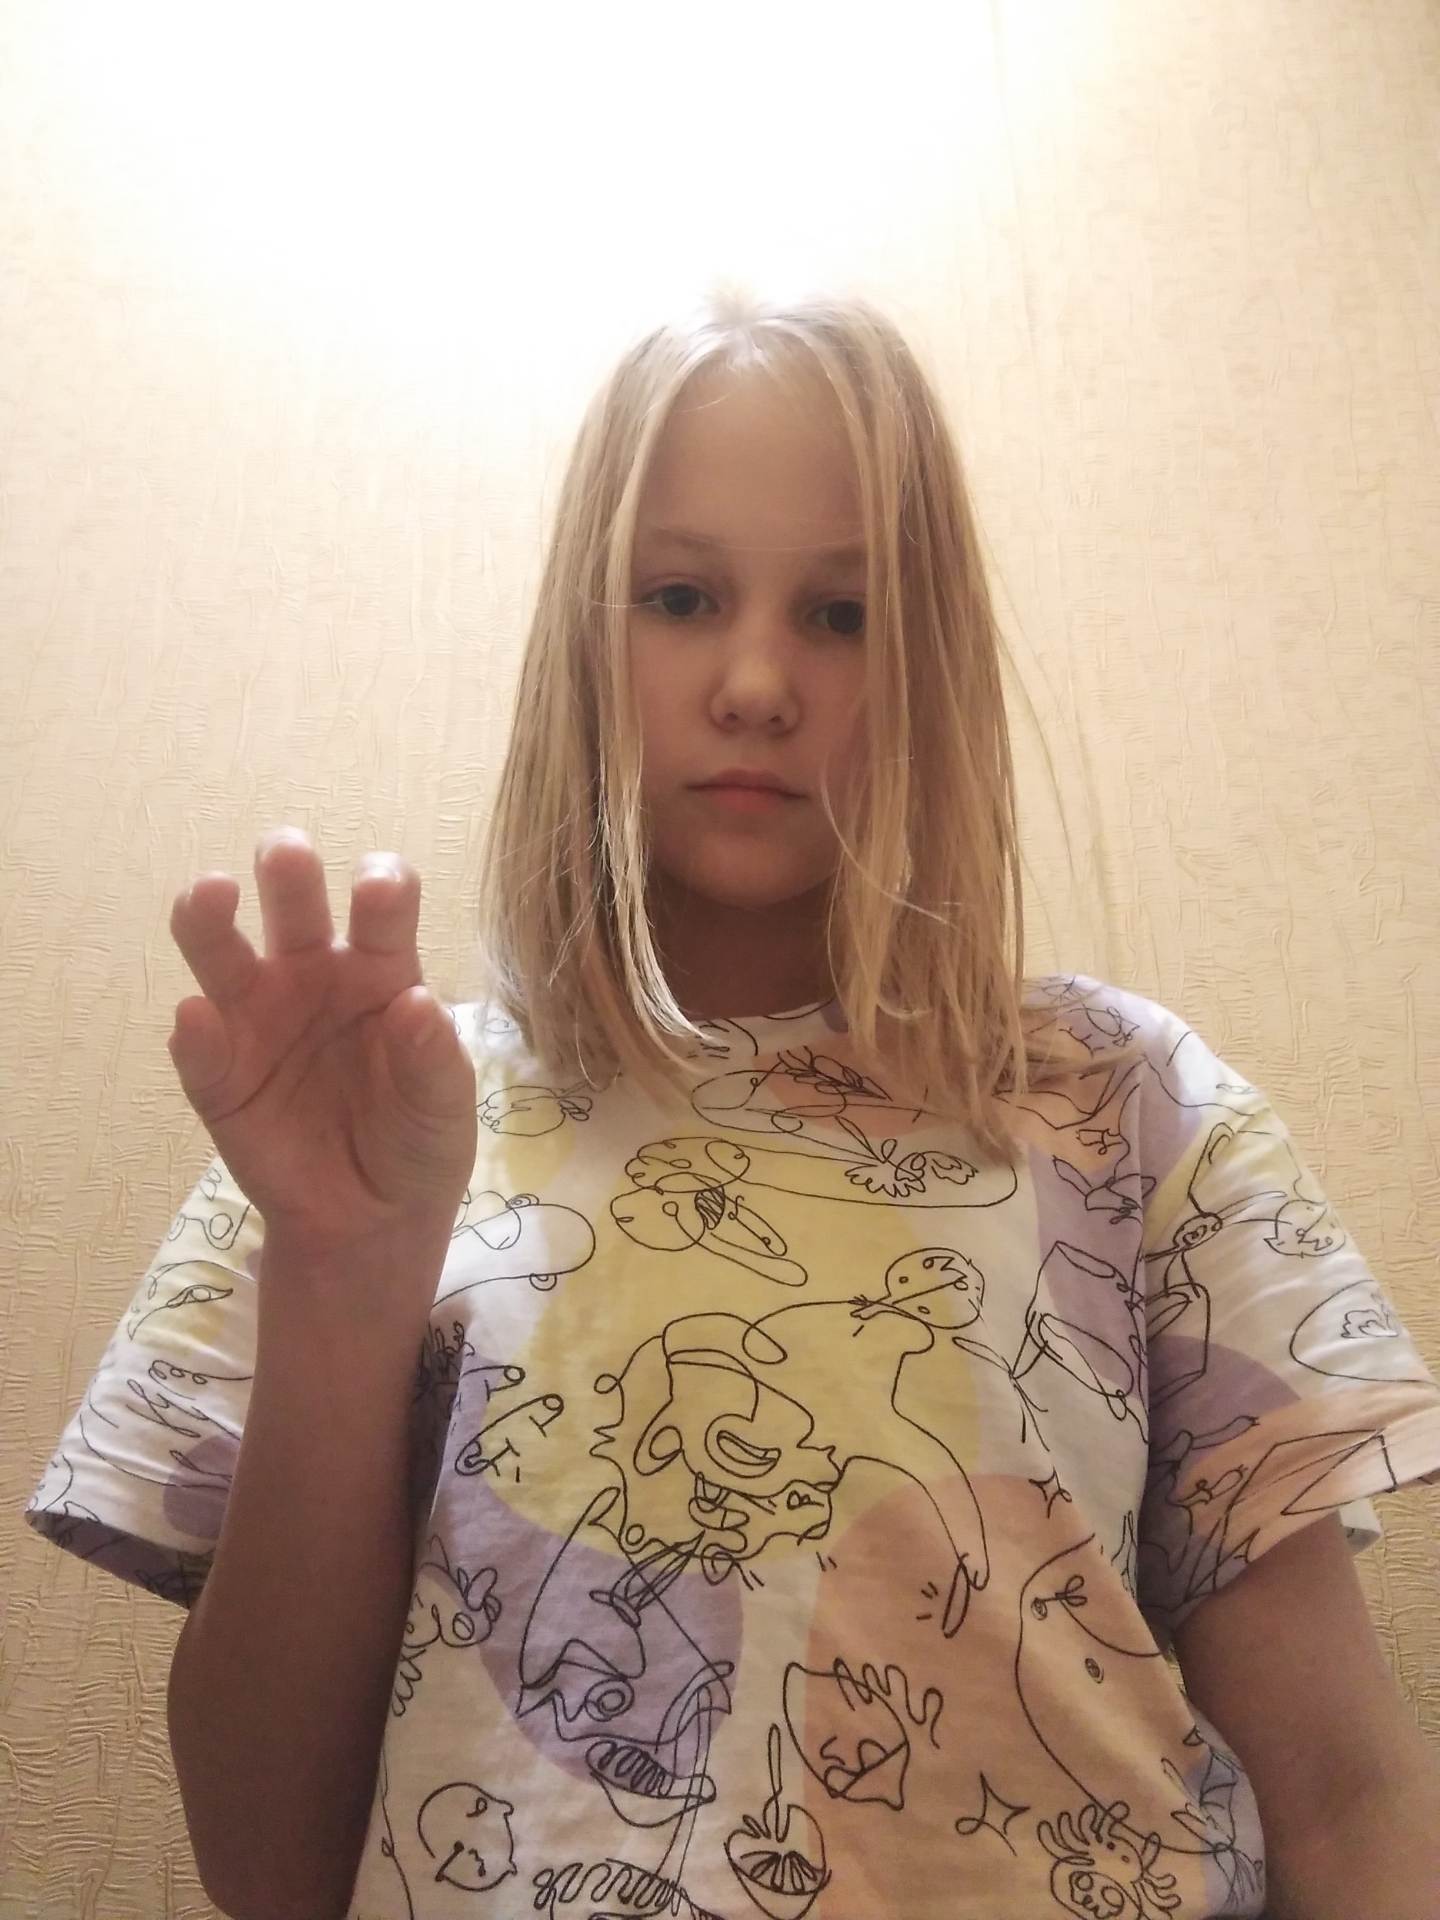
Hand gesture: grabbing